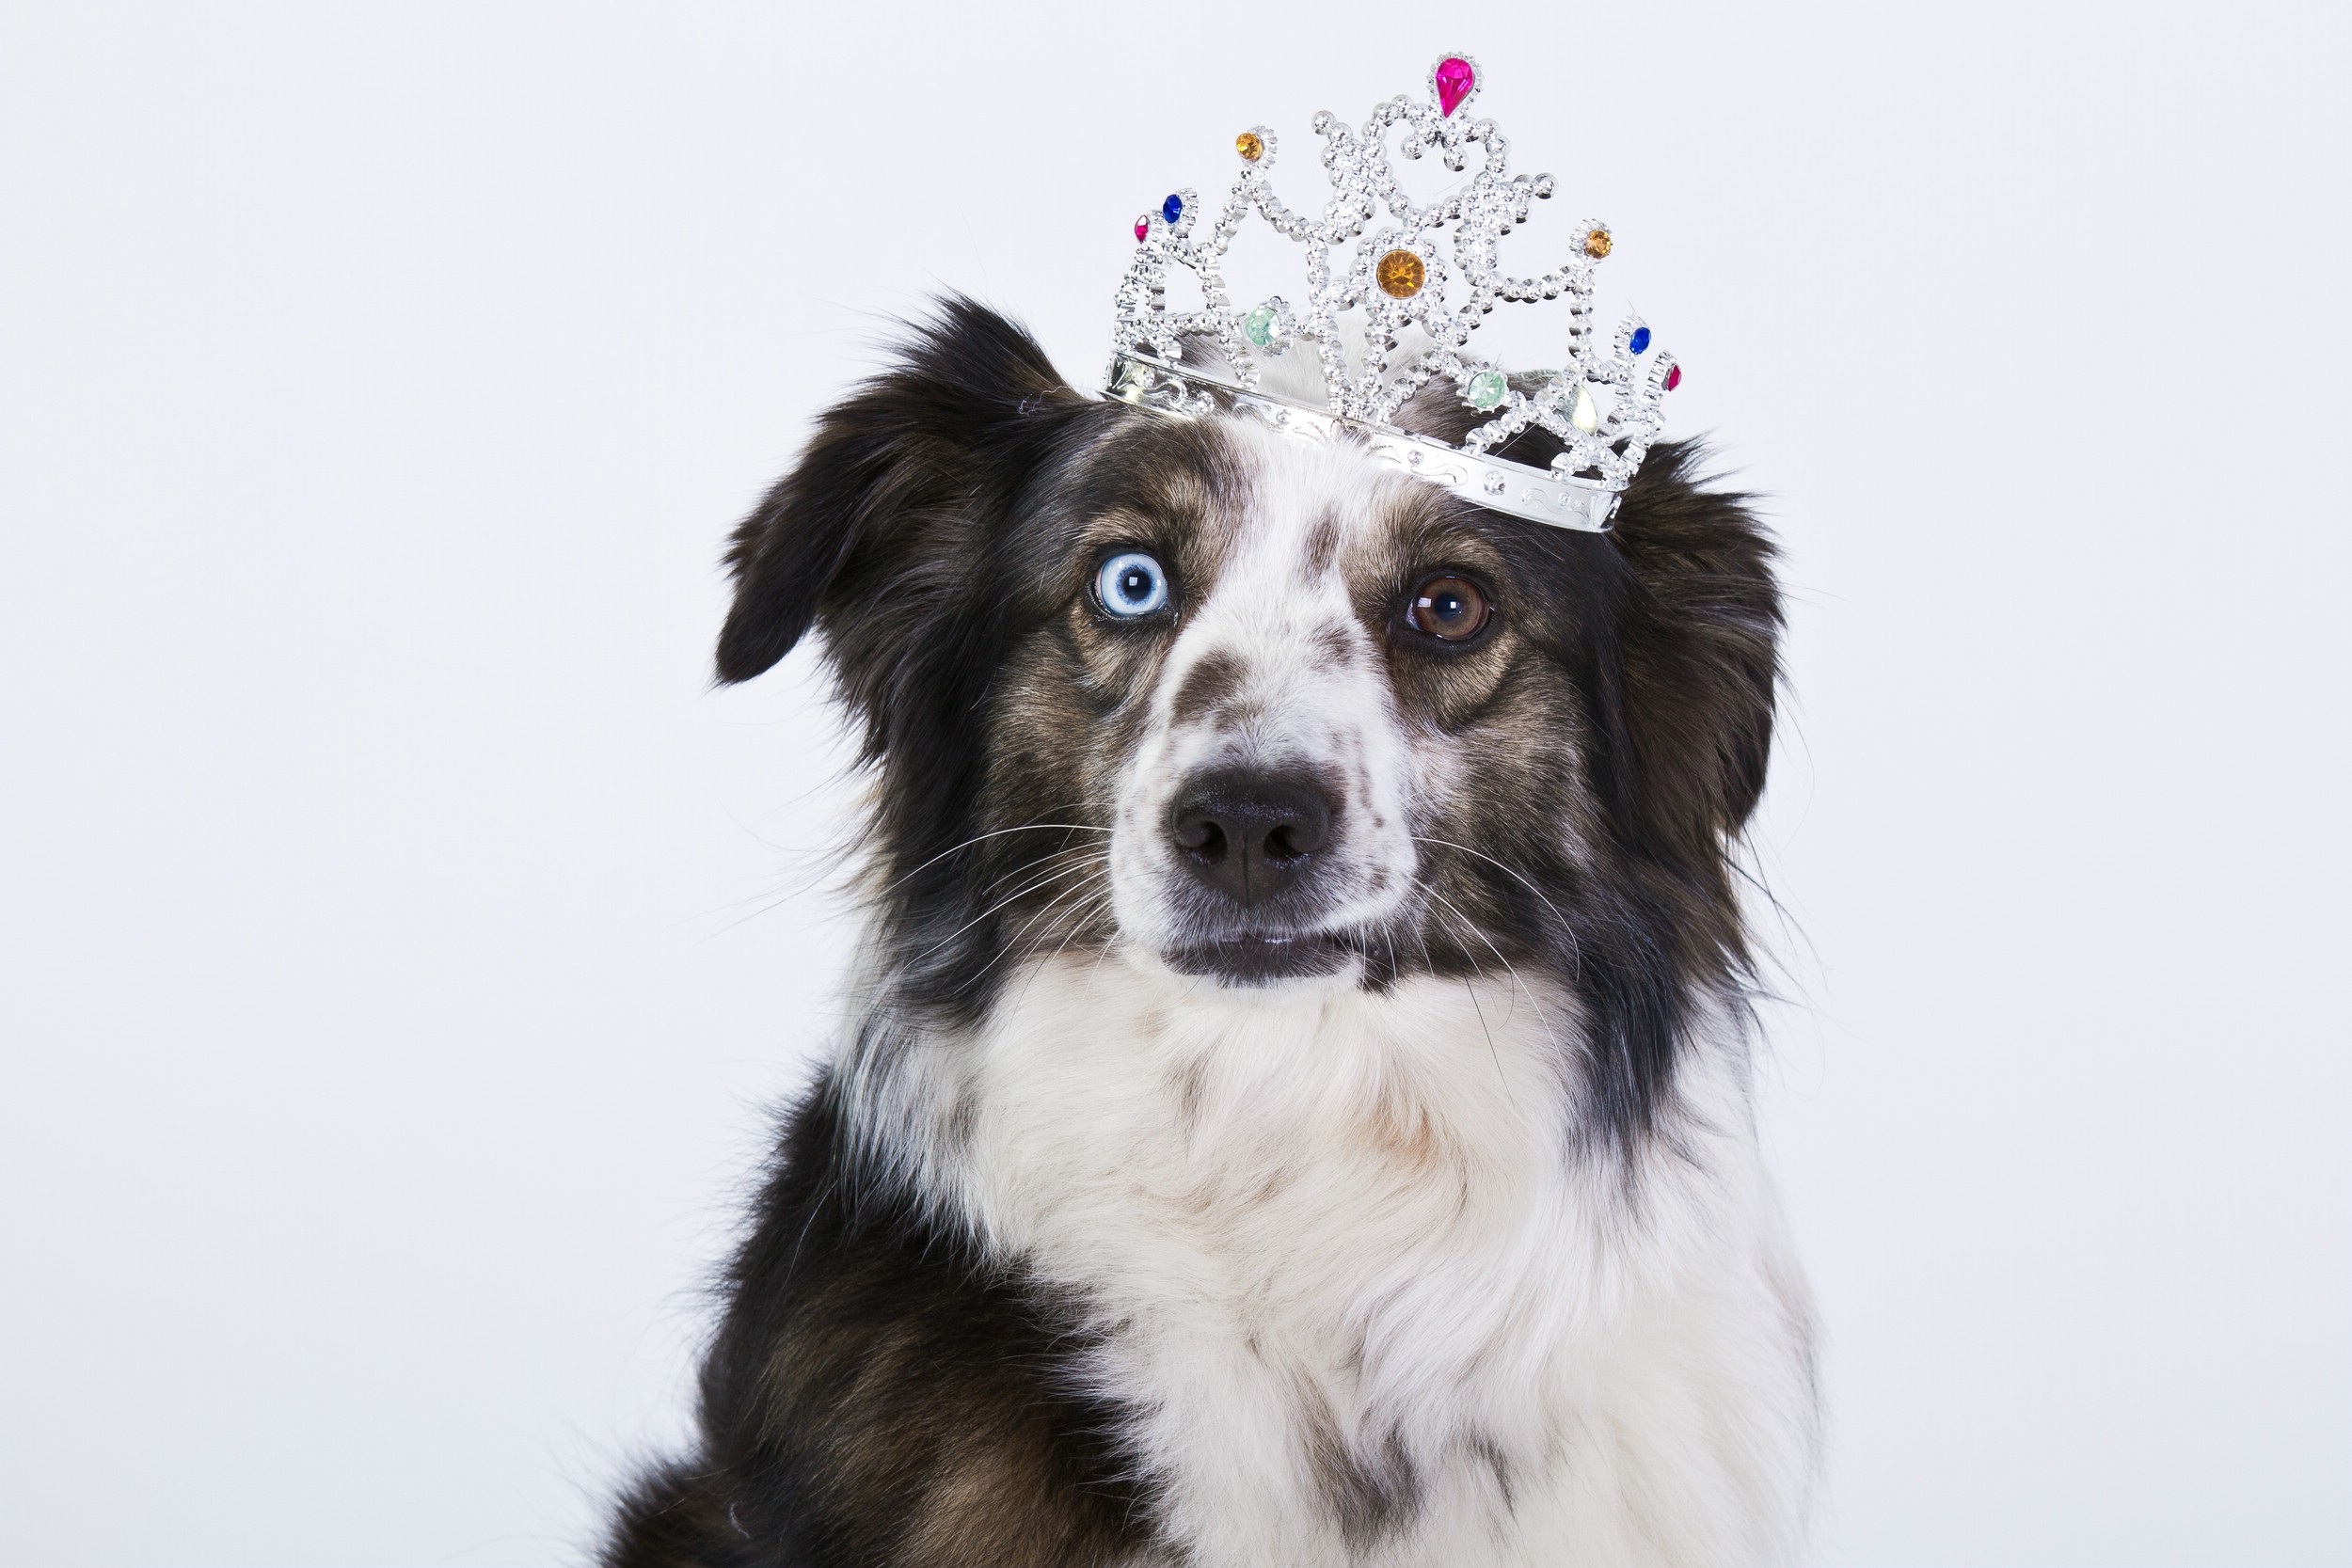
white, view, dog, mammal, crown, border collie, eyes, vertebrate, funny, dog breed, merle, purebred dog, landscape format, australian shepherd, dog like mammal, miniature australian shepherd, dog crossbreeds